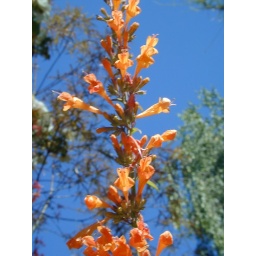
I forget which hybrid this is. I got on the ground to shoot one stem with the sky in the background.